Black Horse, Northfield

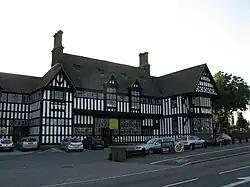
The Black Horse

The Black Horse is a Grade II* listed public house in Northfield, Birmingham, England. The building had its Grade-II heritage status upgraded to II* in August 2015.